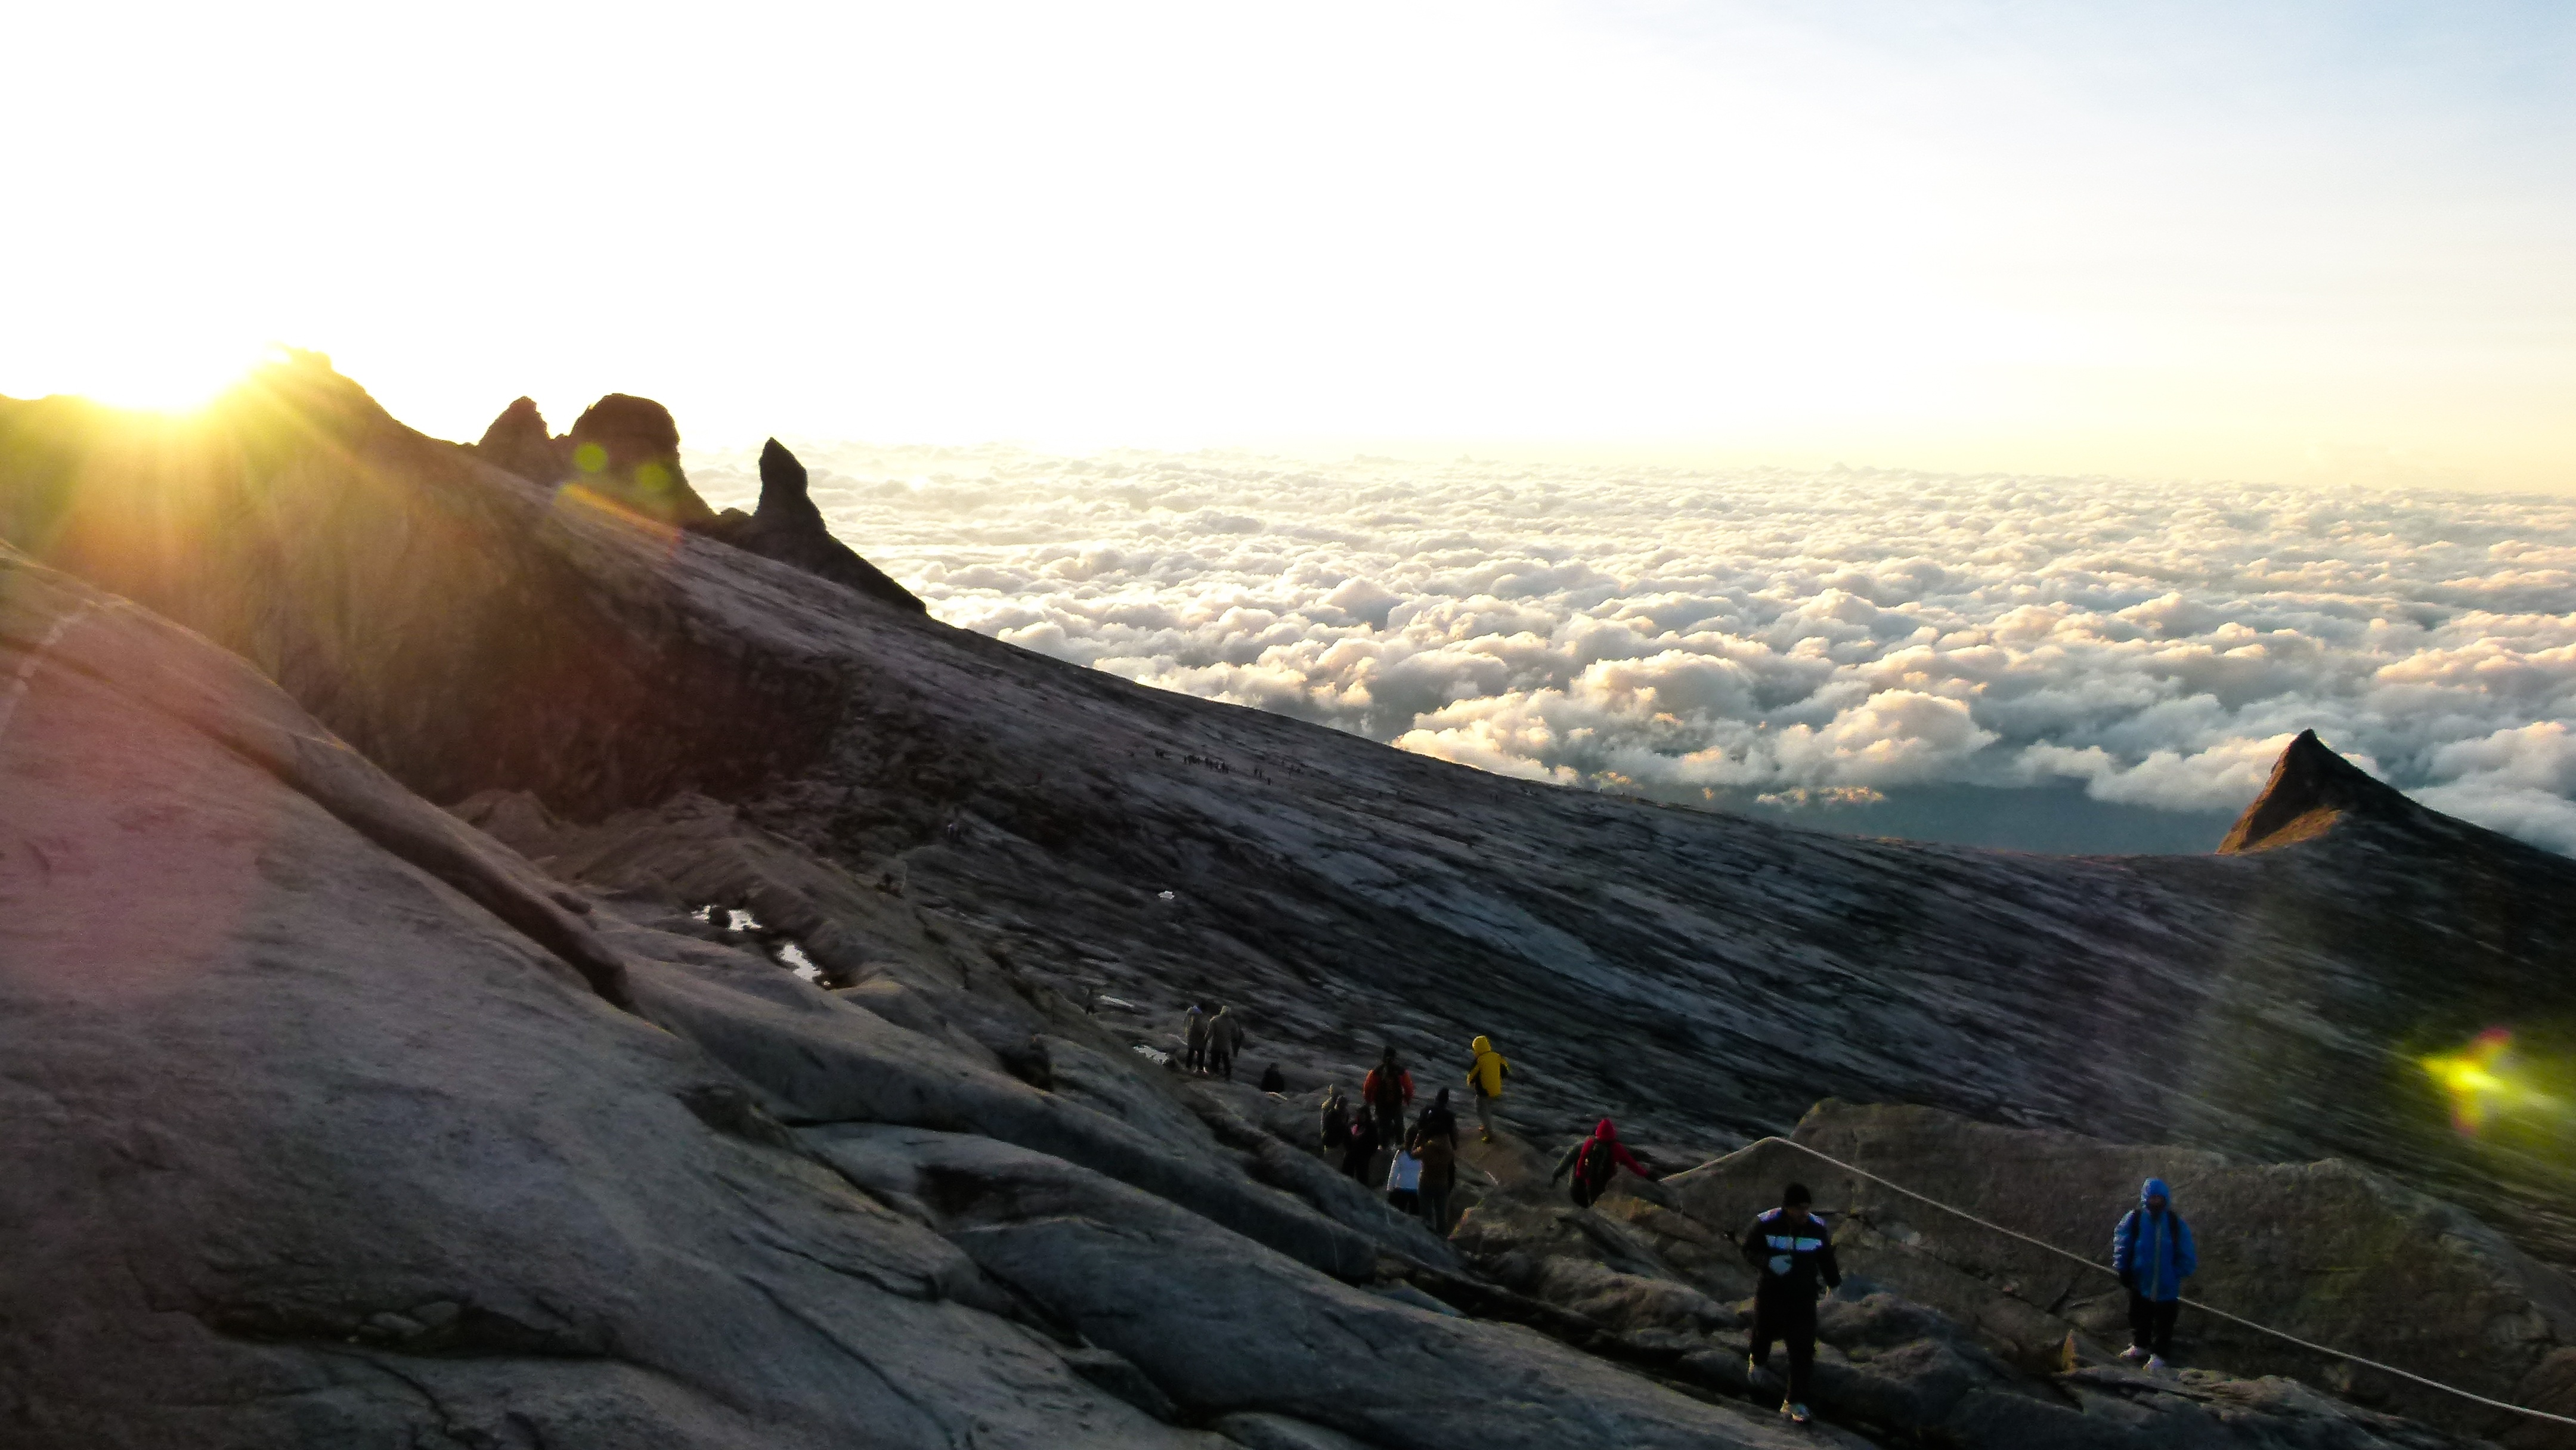
landscape, nature, mountain, cold, people, sky, sunrise, sunset, hiking, trail, sport, sunlight, morning, adventure, dawn, peak, mountain range, cliff, dusk, twilight, trek, alpine, grunge, climbing, altitude, extreme sport, terrain, ridge, summit, mountaineering, clouds, trekking, hikers, mountains, cliffs, peaks, screenshot, landform, jackets, alpinism, mountainous landforms, geological phenomenon